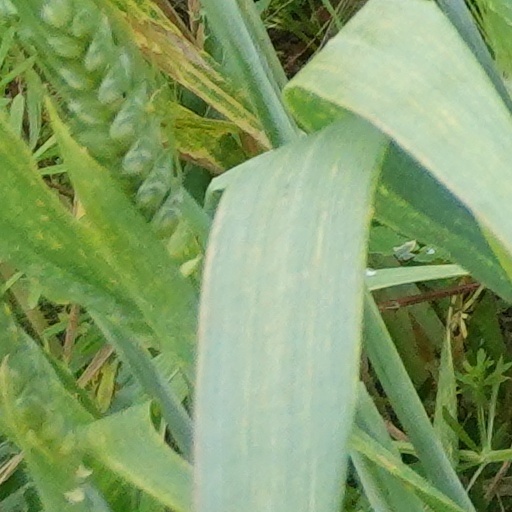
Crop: wheat